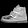
Label: Ankle boot